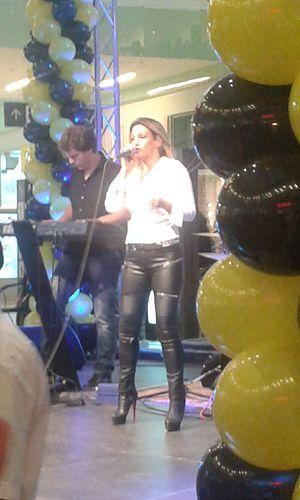
Ana Kokić, née le 11 mars 1983 à Belgrade est une chanteuse de musique pop serbe et mannequin. Dès son premier titre elle s'est classé dans le classement serbe des Singles. Elle est une ancienne membre du groupe "Energija".